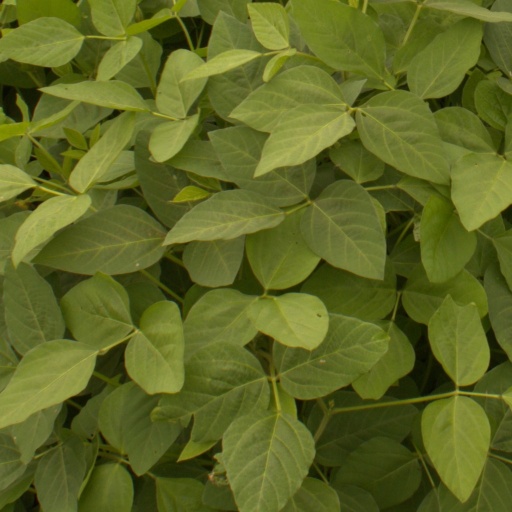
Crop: soybean